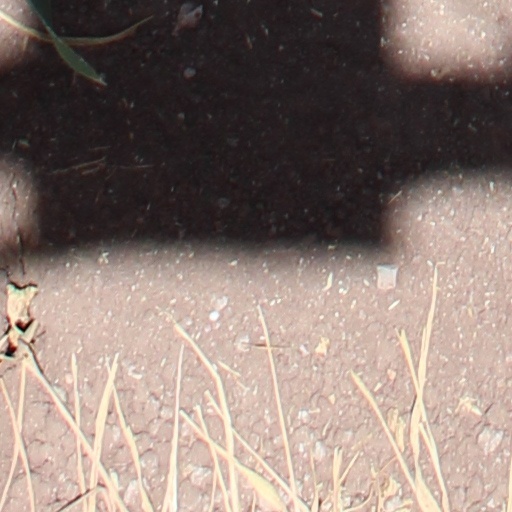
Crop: wheat